Ellwood Walter, No. 7

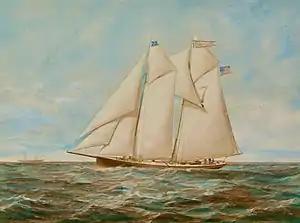
Edmund Driggs pilot boat

On October 10, 1860, New York Sandy Hook Pilot Augustus H. Murphy, of the pilot boat "Ellwood Walter," No. 7, signed a statement along with other pilots, that they were satisfied with the representation they have received from the New York Board of Commissioners of Pilots. Other reports of the "Ellwood Walter" were reported from 1861 to 1863 by the "New York Times".